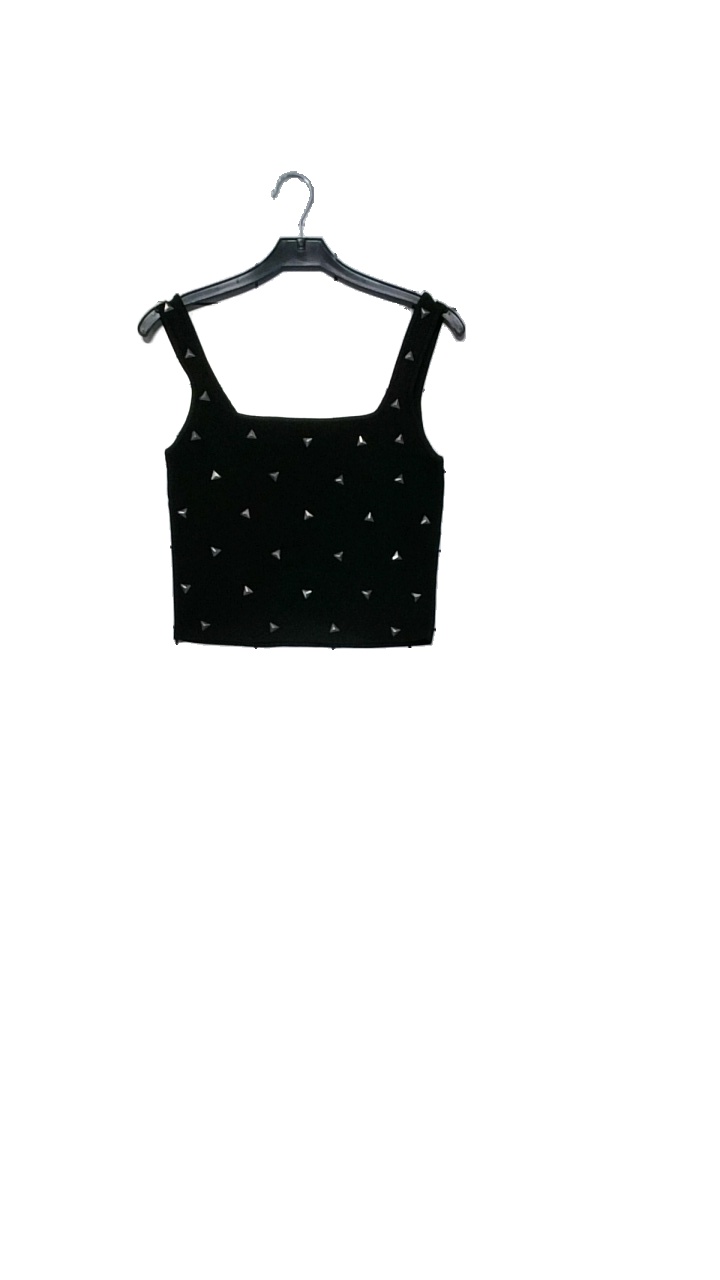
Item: Top (Ladies)
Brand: Zara
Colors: Black
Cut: Cropped
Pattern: Other
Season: All
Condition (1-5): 4
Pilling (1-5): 2
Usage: Reuse
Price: <50